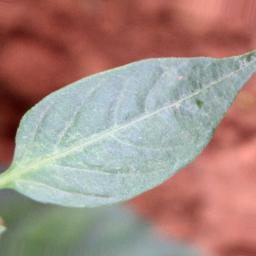
Label: healthy